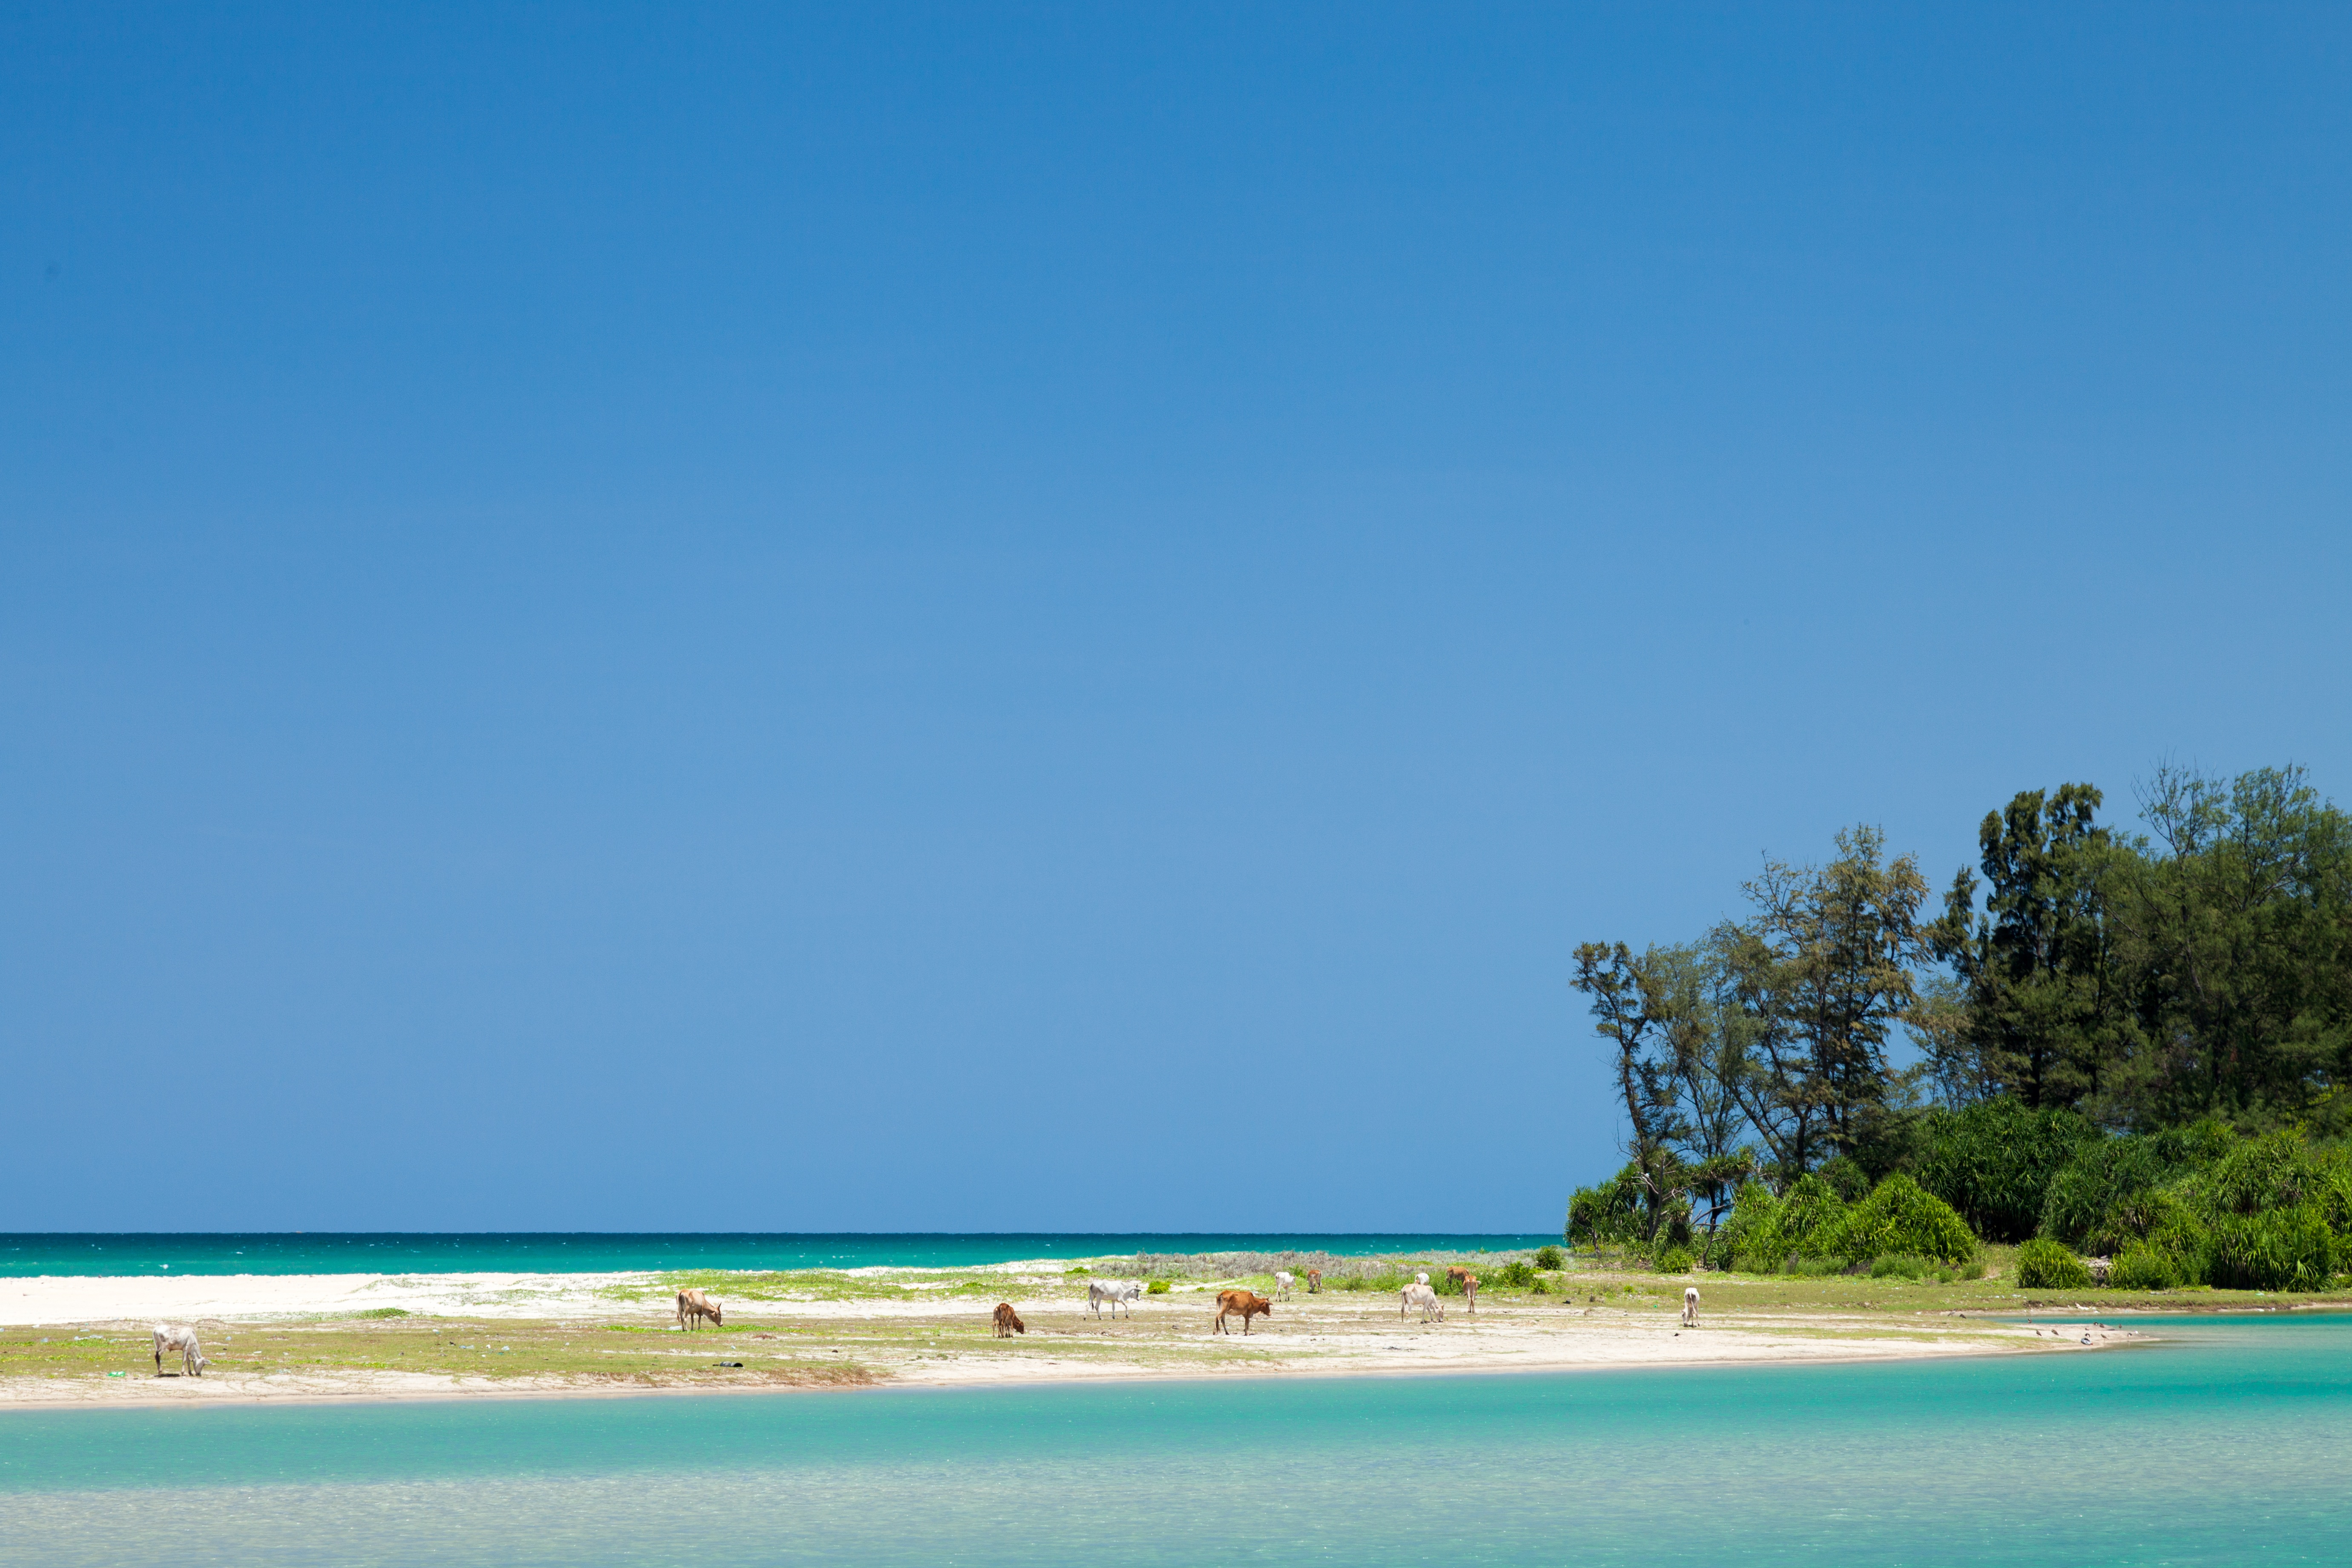
beach, sea, coast, sand, ocean, horizon, sky, shore, vacation, lagoon, bay, island, body of water, caribbean, tropics, cape, islet